Antebellum (film)

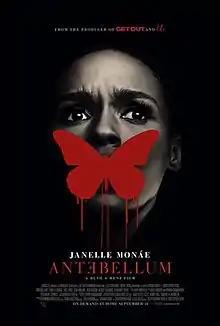
Theatrical release poster

Antebellum is a 2020 American black horror thriller film written and directed by Gerard Bush and Christopher Renz in their feature directorial debuts. The film stars Janelle Monáe, Eric Lange, Jena Malone, Jack Huston, Kiersey Clemons and Gabourey Sidibe, and follows a 21st-century African-American woman who wakes to find herself mysteriously in a Southern slave plantation from which she must escape.